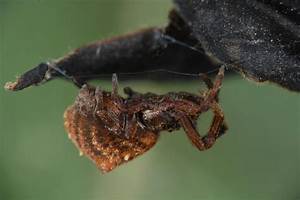
Label: spider